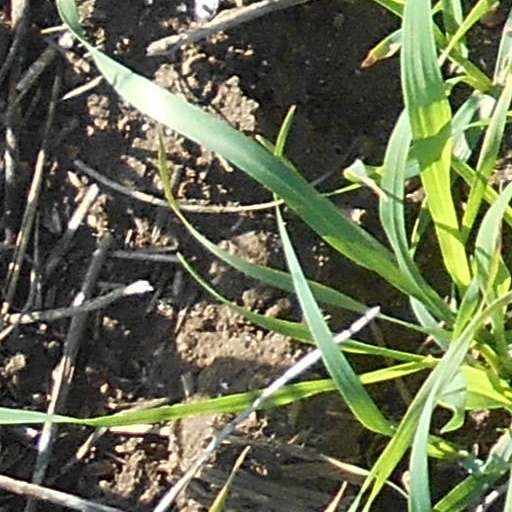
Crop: wheat